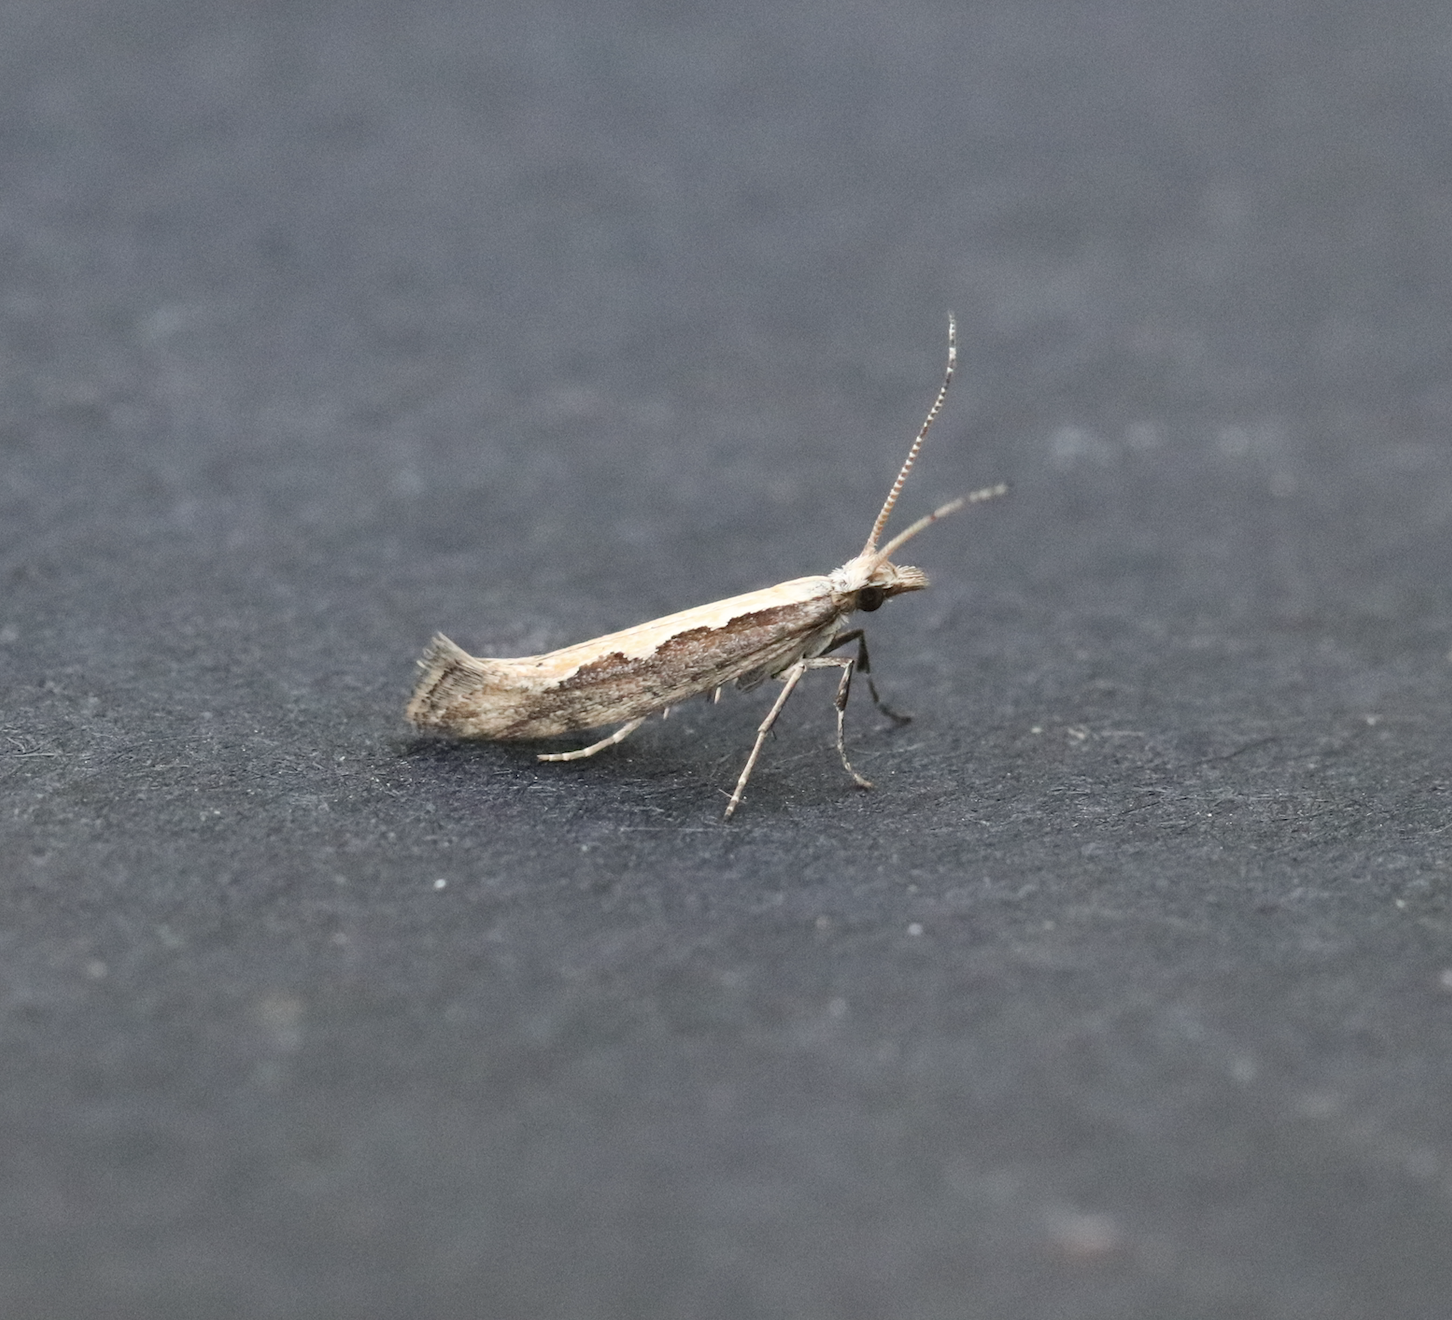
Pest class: diamondback_moth